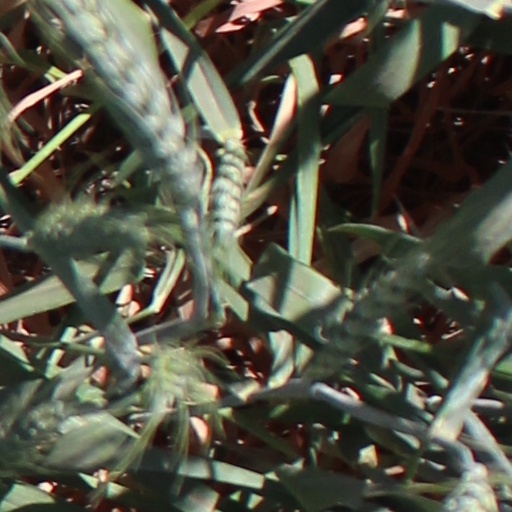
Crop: wheat